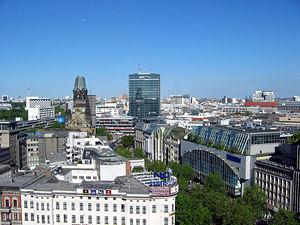
Le Kurfürstendamm [ˌkuːɐ̯fʏʁstn̩ˈdam] est une avenue de Berlin s'étendant sur 3,5 kilomètres de la Breitscheidplatz en Charlottenbourg au quartier de Grunewald au sud-ouest. C'est l'une des principales rues commerciales de la cité qui attire beaucoup de touristes.